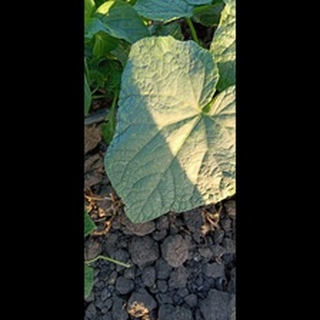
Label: healthy_cucumber